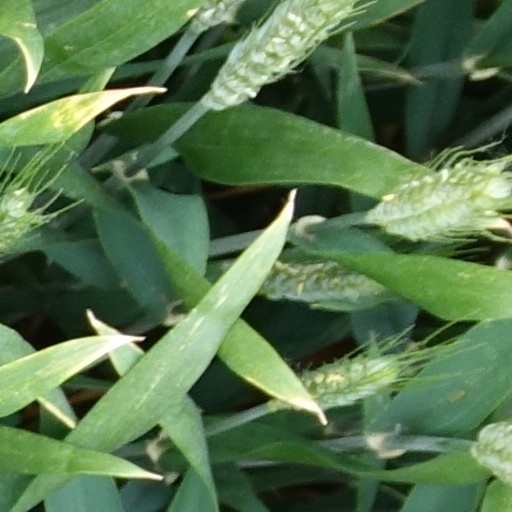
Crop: wheat